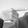
ASL letter: G